Wales national rugby union team

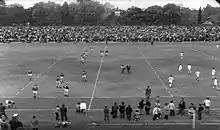
Wales playing Argentina at Estadio GEBA in September 1968

Wales conducted their first overseas tour in 1964, playing several games and one test in South Africa. They lost the test against South Africa in Durban 24–3, their biggest defeat in 40 years. At the WRU annual general meeting that year, the outgoing WRU President D. Ewart Davies declared that "it was evident from the experience of the South African Tour that a much more positive attitude to the game was required in Wales ... Players must be prepared to learn, and indeed re-learn, to the absolute point of mastery, the basic principles of Rugby Union football". This started the coaching revolution. The WRU Coaching Committee – set up in the late 1950s – was given the task of improving the quality of coaching and, in January 1967, Ray Williams was appointed Coaching Organiser. The first national coach, David Nash, was appointed in 1967 to coach Wales for the season, but resigned when the WRU refused to allow him to accompany Wales on their 1968 tour of Argentina. Eventually, the WRU reversed their decision, appointing Clive Rowlands to tour as coach. Of the six matches, Wales won three, drew two and lost one.